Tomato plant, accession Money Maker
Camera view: tilt-top (135 deg); turntable rotation: 150 degrees
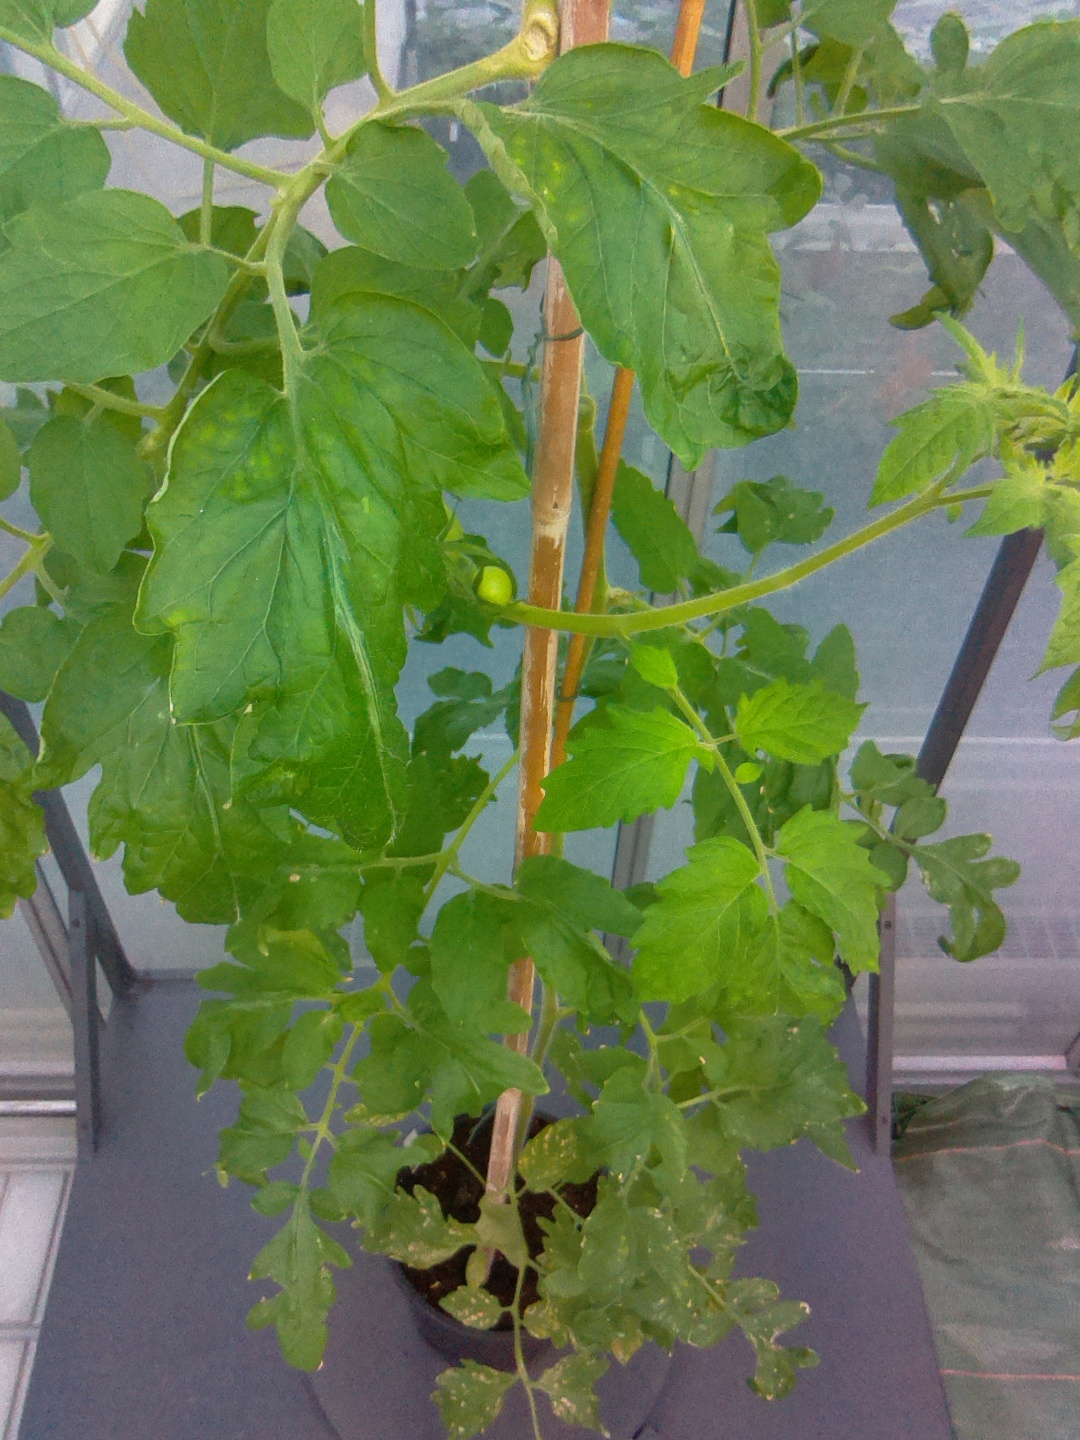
BBCH growth stage 72: 20%-30% of final fruit size